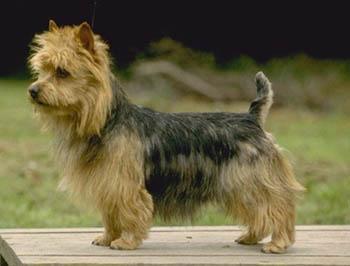
Norwich_terrier